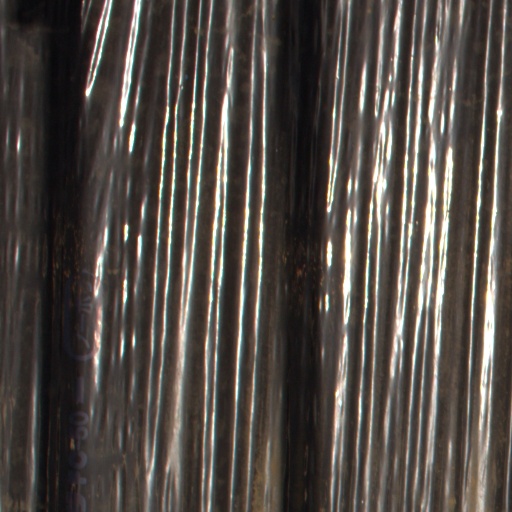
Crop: Jerusalem artichoke